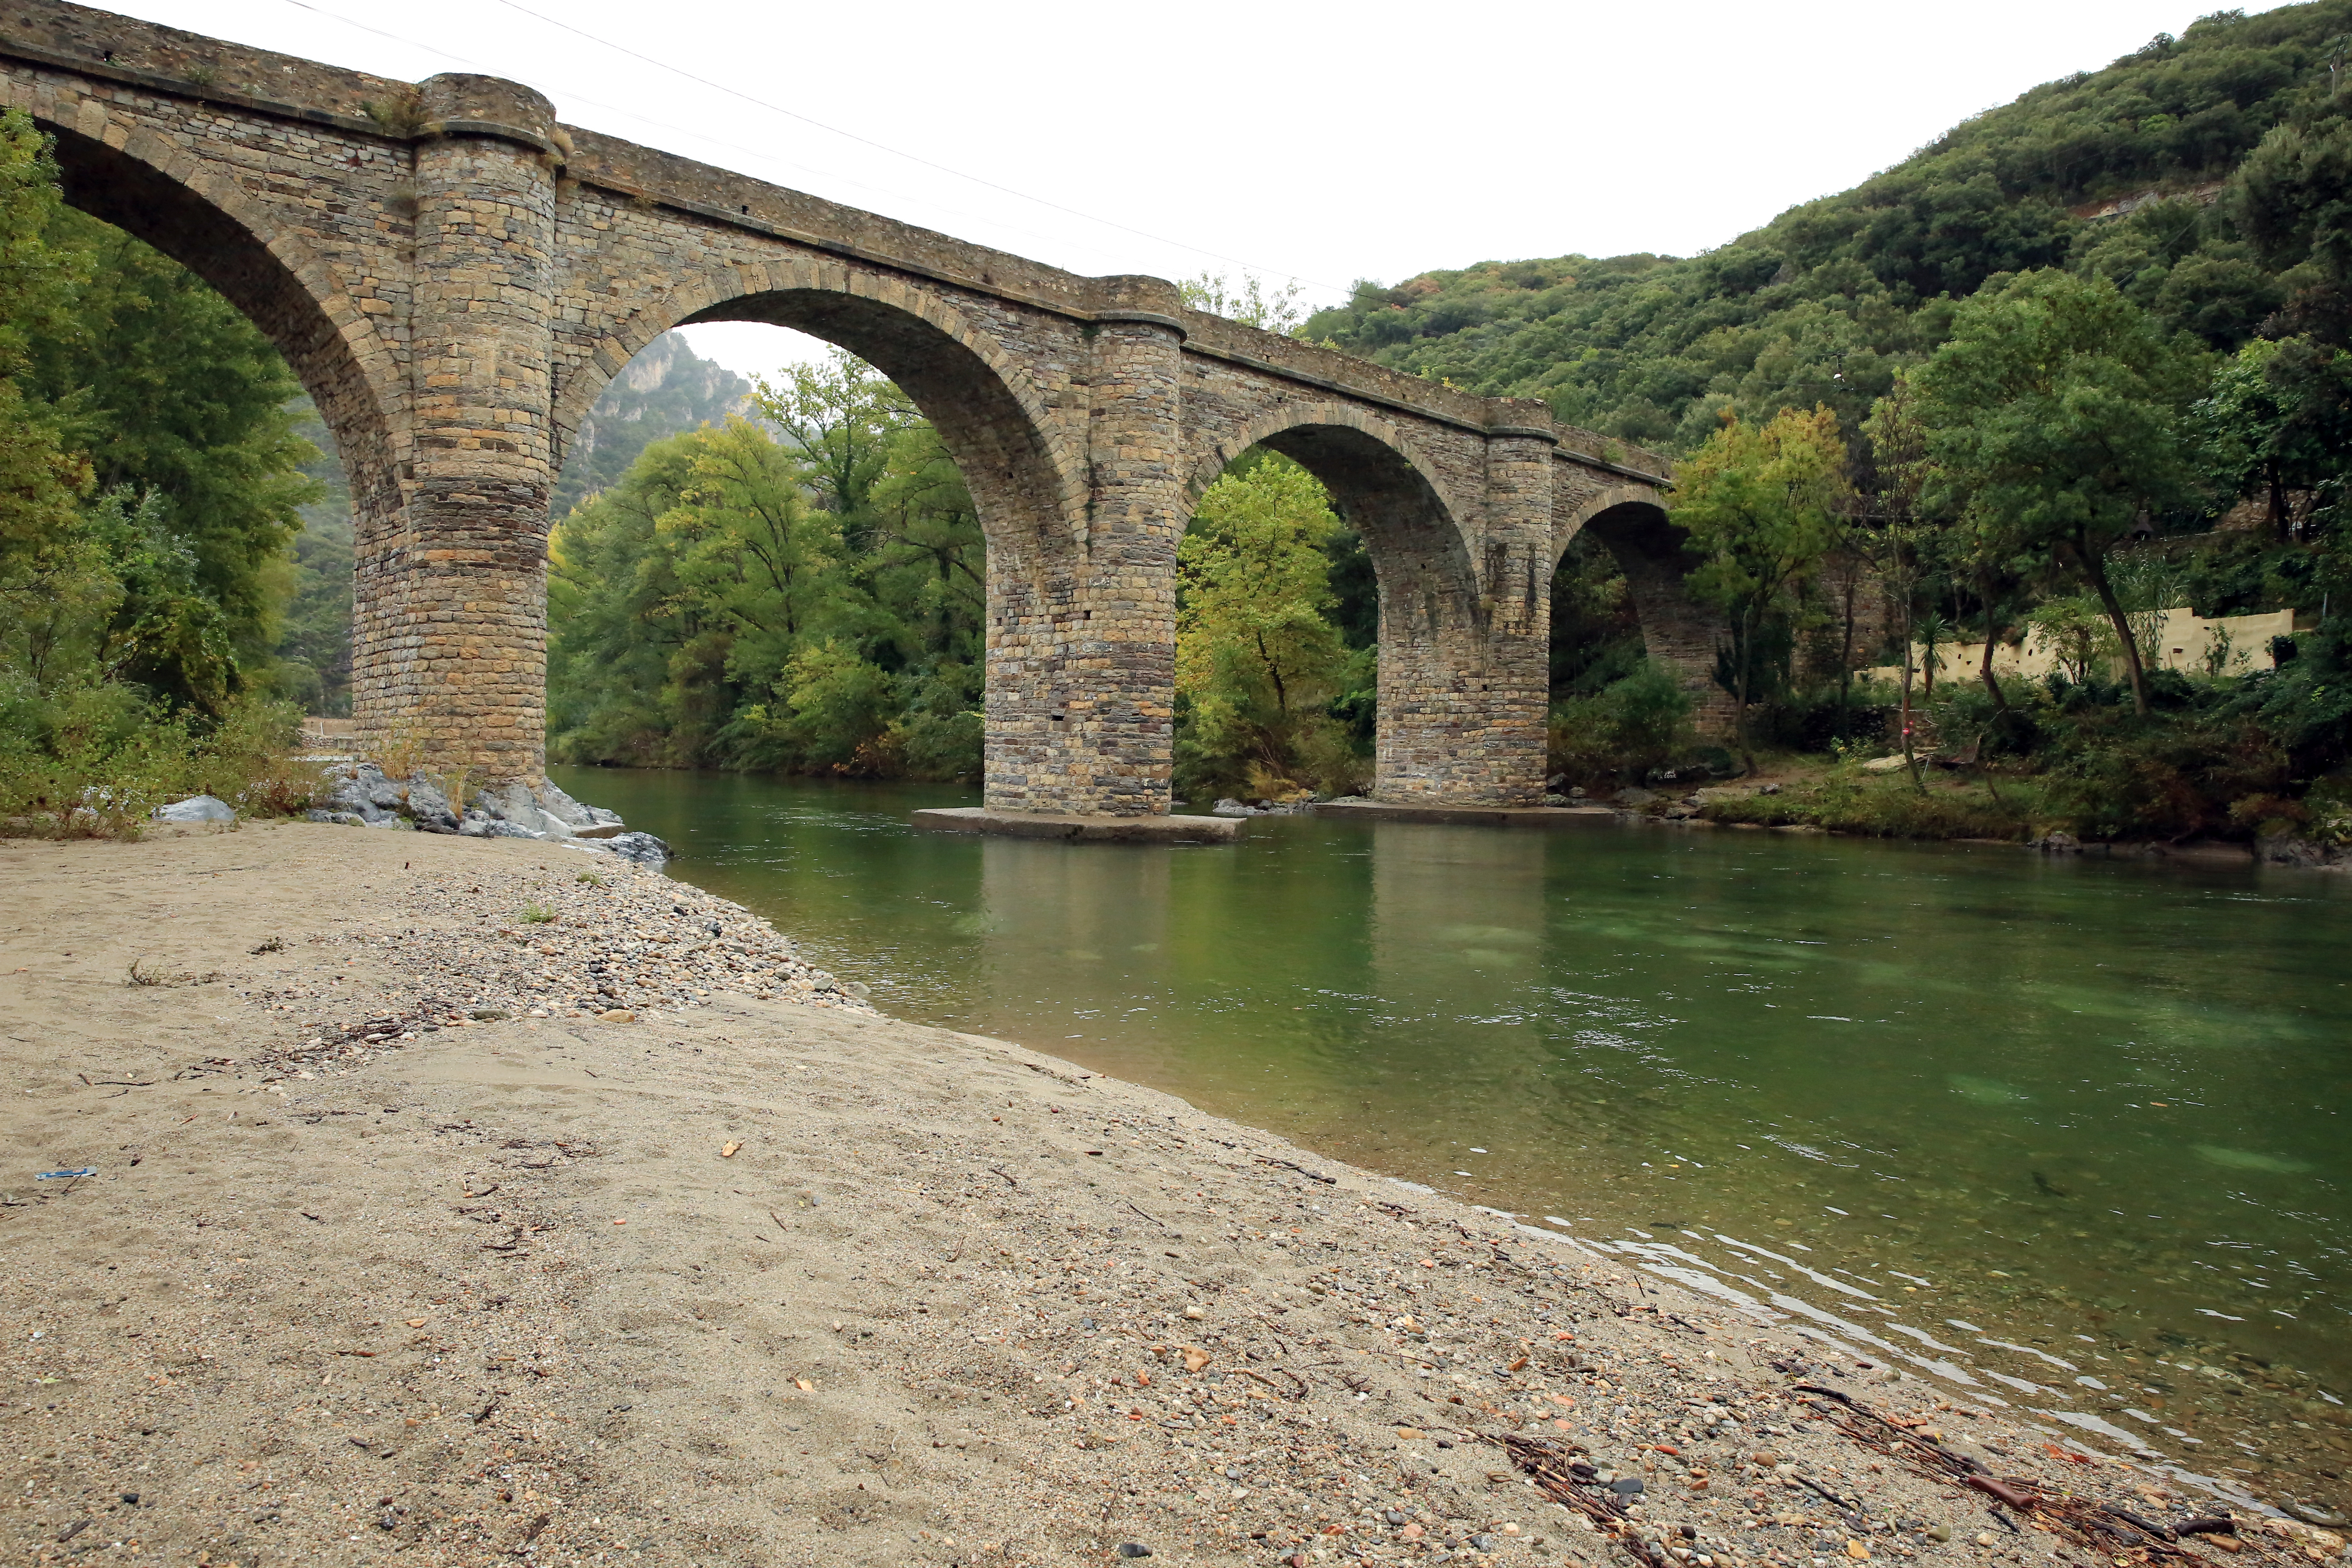
landscape, water, outdoor, sand, bridge, perspective, river, europe, autumn, canon, reservoir, waterway, paysage, midi, arches, sable, wasser, landschaft, brcke, herbst, automne, pont, strom, isasza, southfrance, sdfrankreich, zuidfrankrijk, mditerrane, hrault, eos5d, rivire, courant, exterieur, lignes, courdeau, lorb, eauxvives, eauxclaires, affluent, aqueduct, arch bridge, devil's bridge, nonbuilding structure